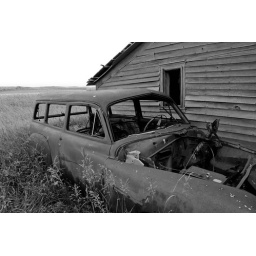
same old car just in black and white